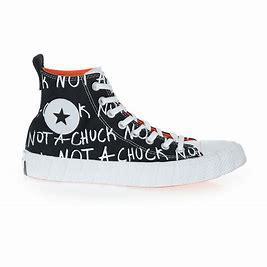
Brand: Converse
Model: UNT1TL3D